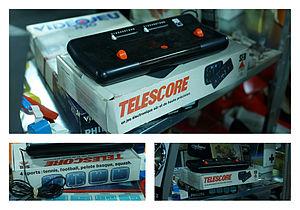
Le jeu Telescore avec sa boîte d'origine
Cet article présente une liste non exhaustive de consoles de jeux vidéo de première génération. Plus de 900 y sont répertoriées.
Téléscore 750 était une console de jeux vidéo de première génération commercialisée par SEB en 1977. Une seconde version, la 752, a par la suite été vendue avec deux manettes et un pistolet en option.